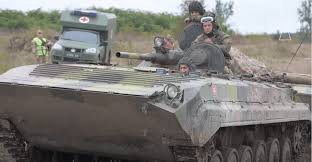
Label: BMP-1